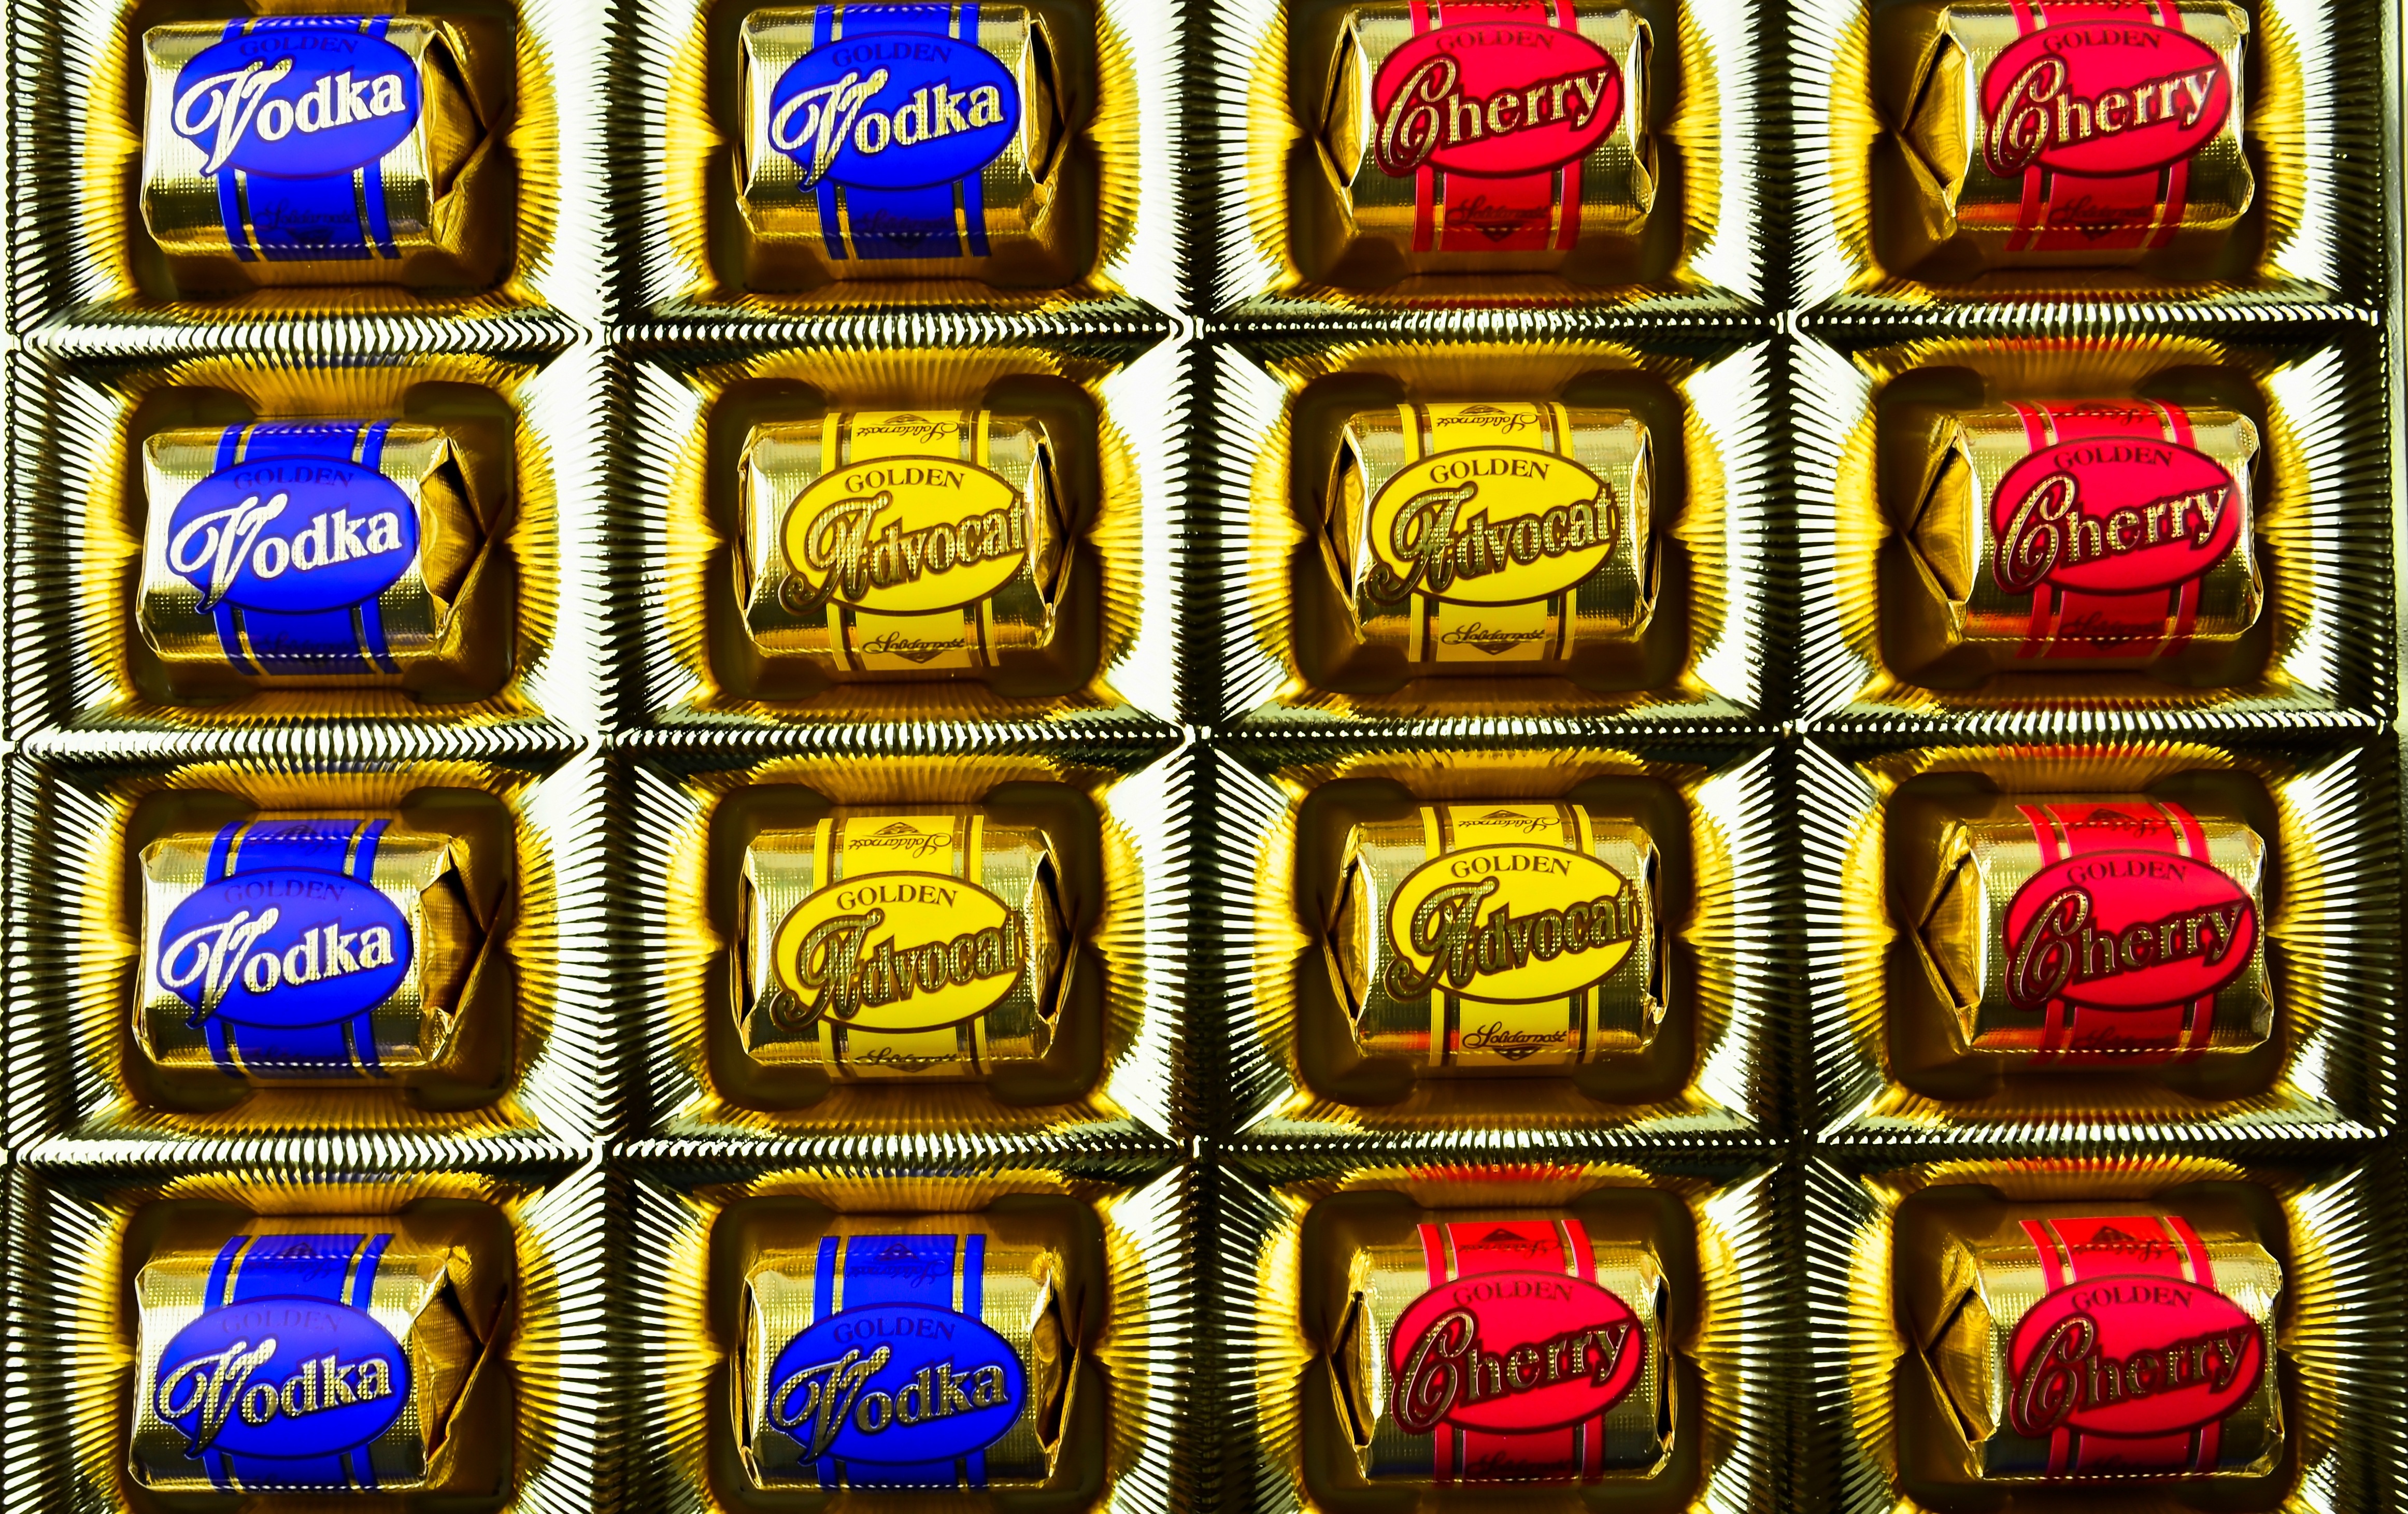
sweet, number, food, machine, chocolate, signage, dessert, neon sign, cocoa, slot machine, font, eating, sweets, taste, pastry shop, chocolates, unhealthy food, box of chocolates